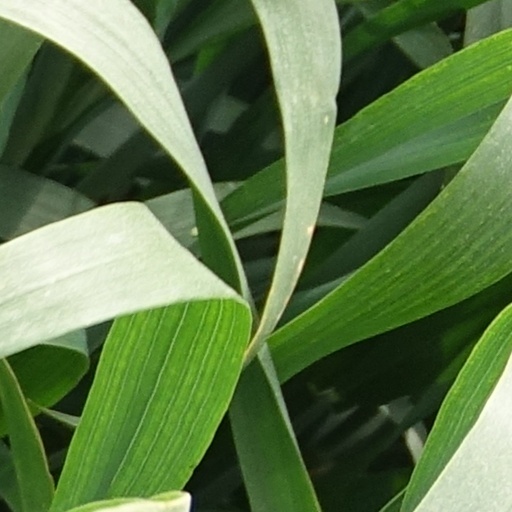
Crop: wheat